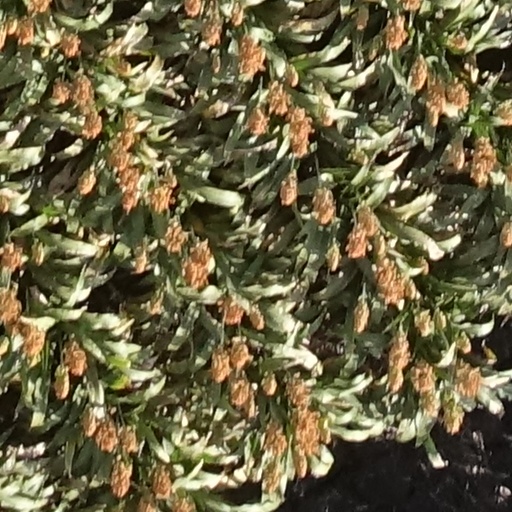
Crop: sorghum